Philip of Castile

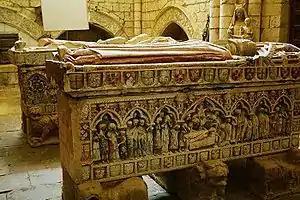
Tombs of Infante Philip of Castile and his second wife, Inés Rodríguez Girón. Her tomb appears in the foreground. Church of Santa María la Blanca, Villalcázar de Sirga.

The same church houses the tomb of his second wife, Inés Rodríguez Girón, although in the past it was believed to be that of his third wife, Leonor Rodríguez de Castro, an idea disproved by the arms and heraldic emblems engraved on the tomb, which are not those of the House of Castro, but rather those of the Girón family.